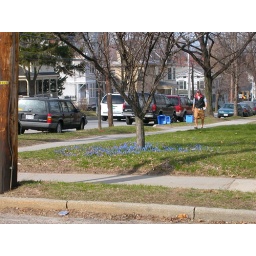
flowers around a tree